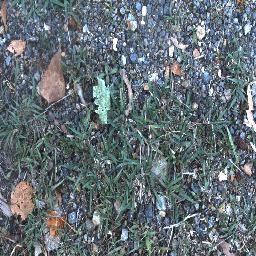
Label: negative